List of Doctor Who universe creatures and aliens

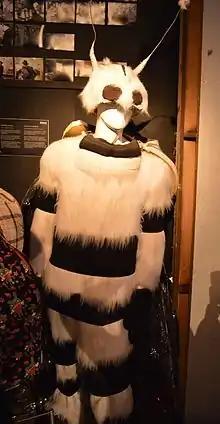
Menoptra

The Mandrels are furry, scaly bipeds native to the planet Eden, encountered in "Nightmare of Eden" (1979).